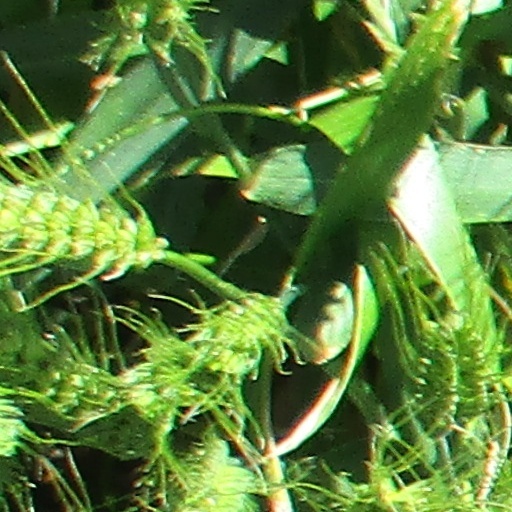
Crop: wheat